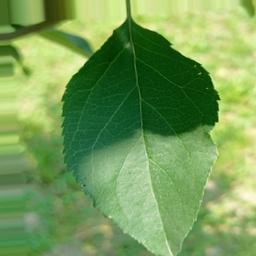
Label: Healthy